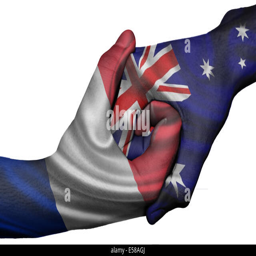
diplomatic handshake between countries : flags overprinted the hands